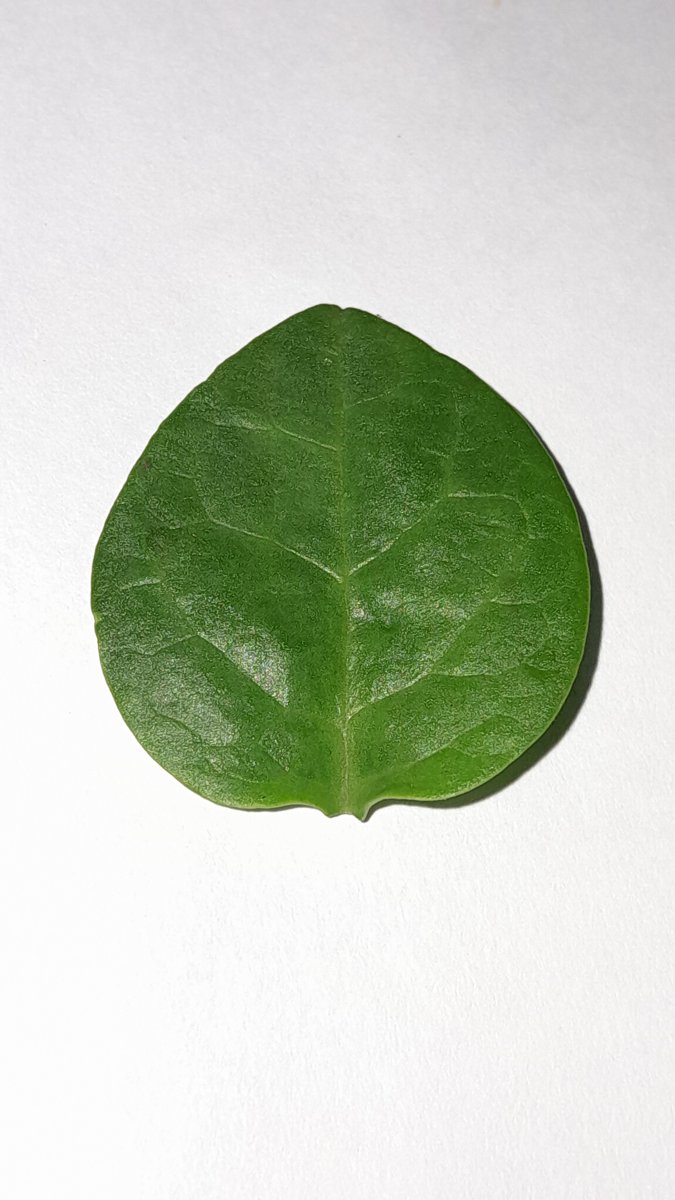
Label: Healthy-Leaf